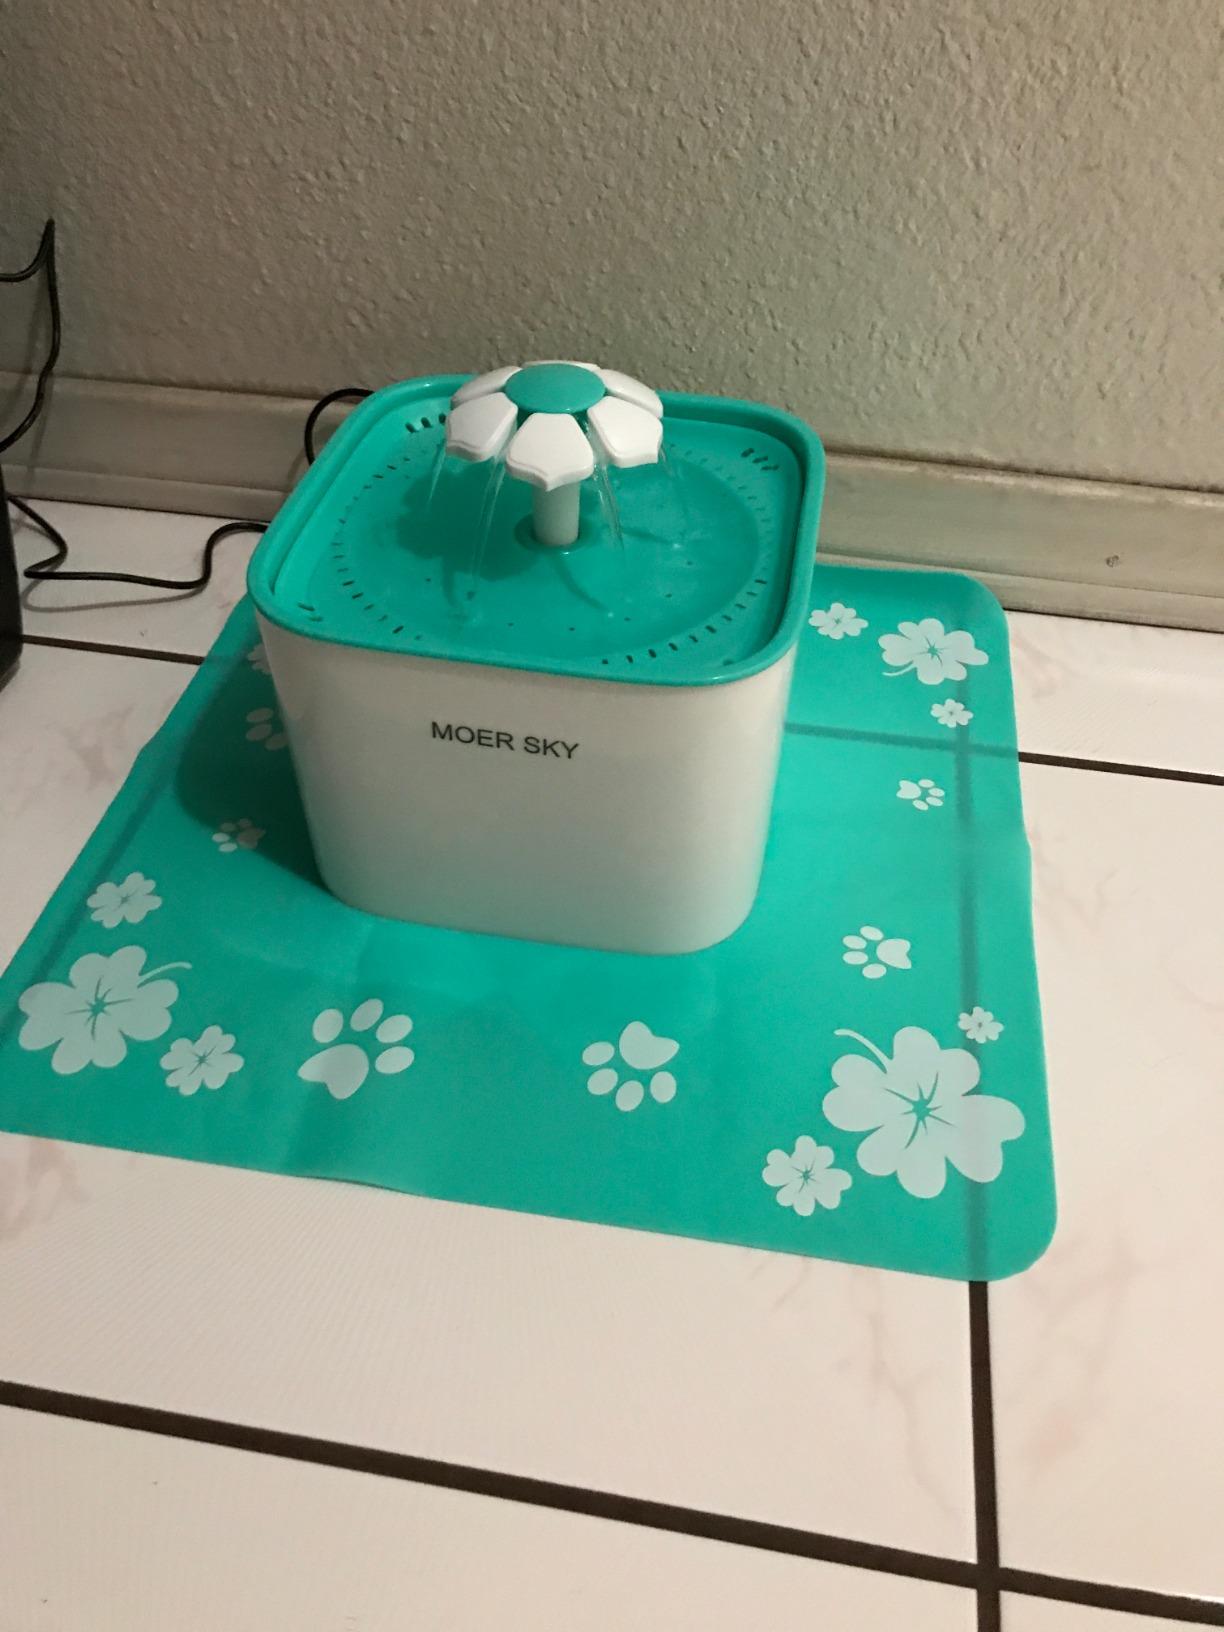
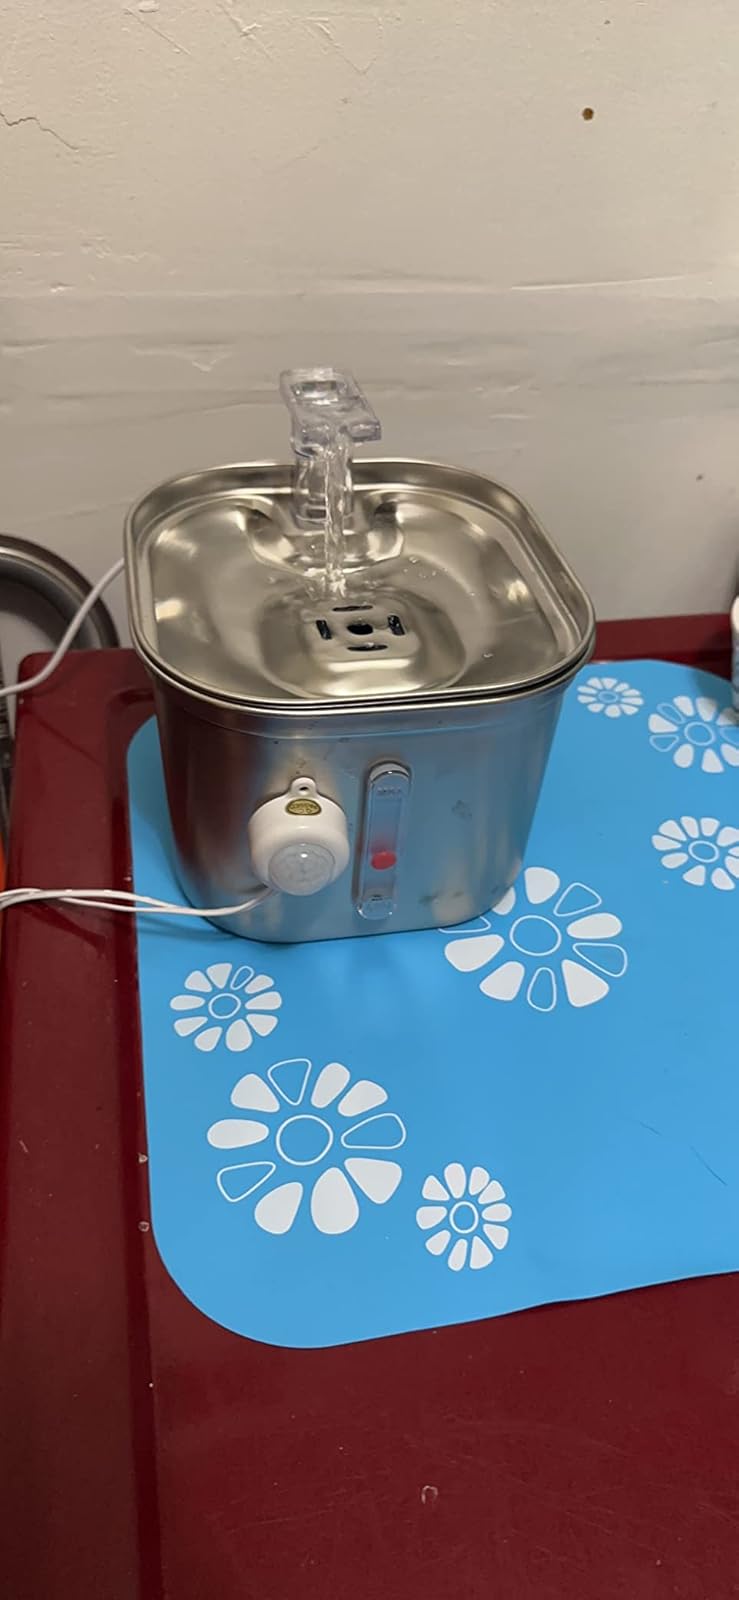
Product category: items_bowl
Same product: no